Lattice network

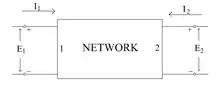
Two-port Network

where the z-parameters are defined under open circuit conditions (see Impedance parameters) so they are sometimes referred to as "open-circuit parameters".